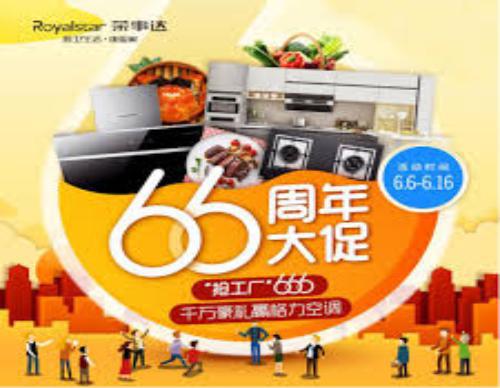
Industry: Necessities